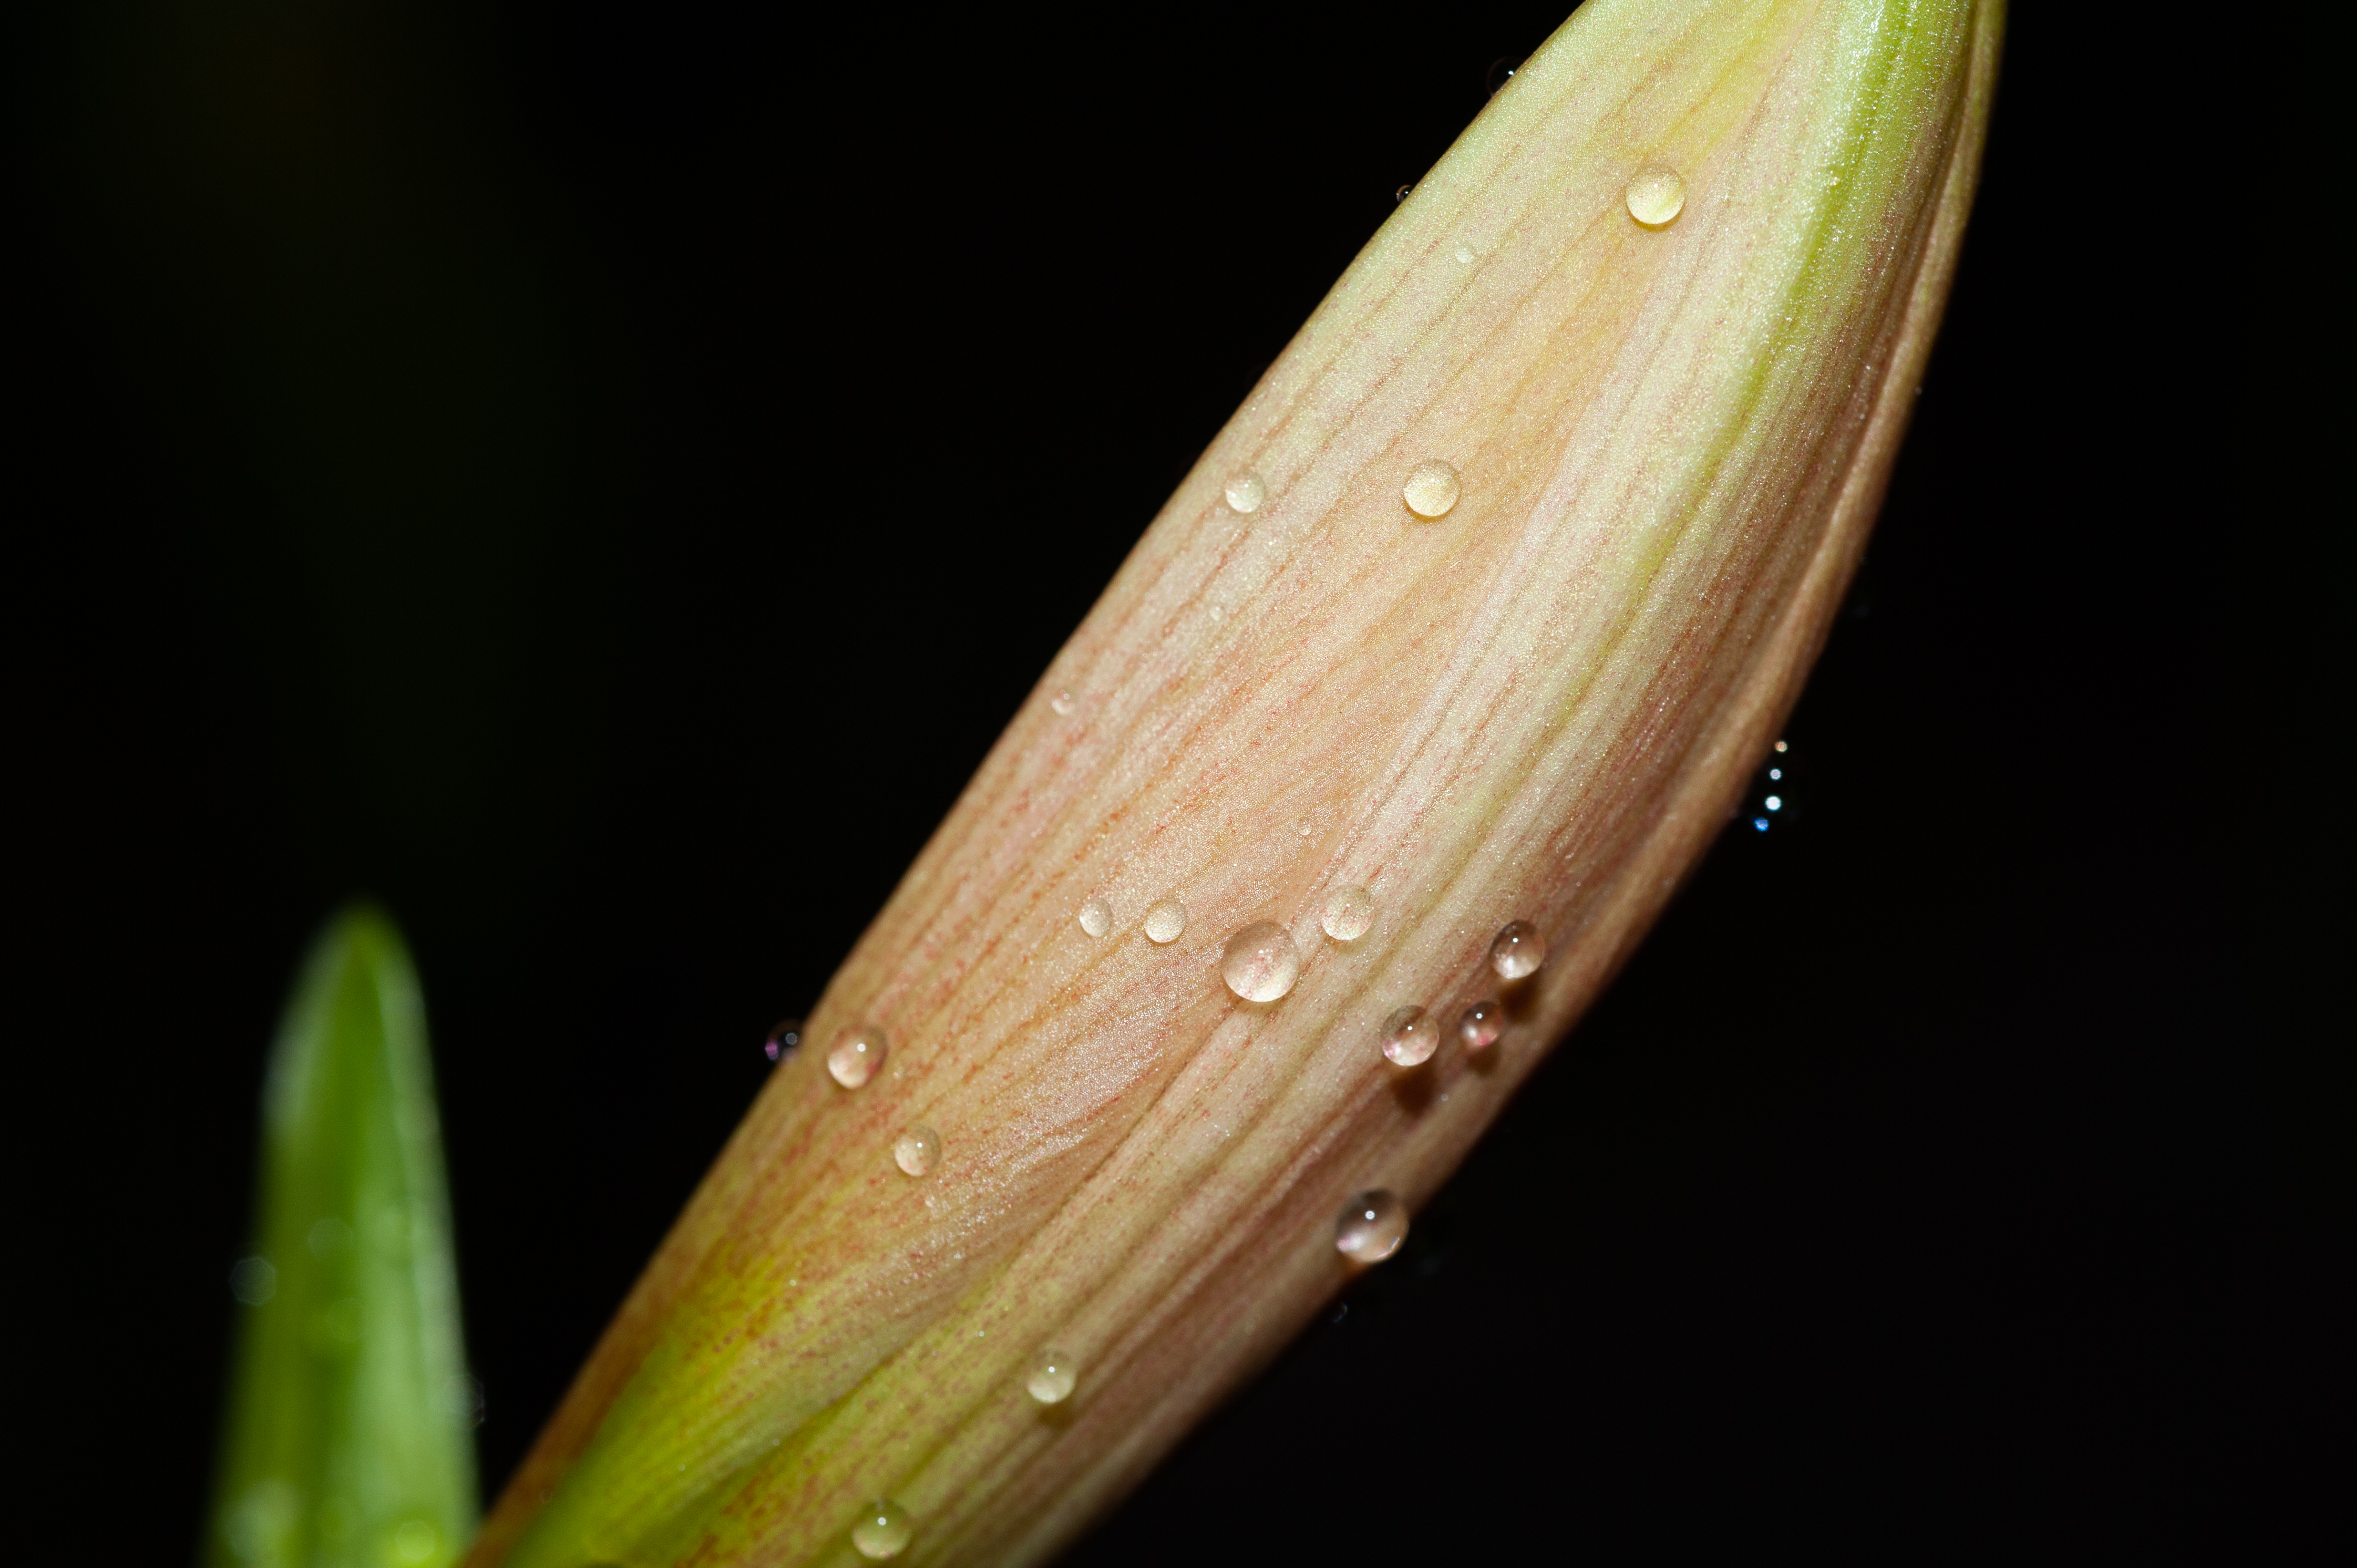
flower, water, moisture, leaf, terrestrial plant, grass family, plant, dew, macro photography, plant stem, drop